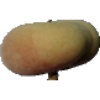
Label: Peach Flat 1